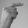
ASL letter: G